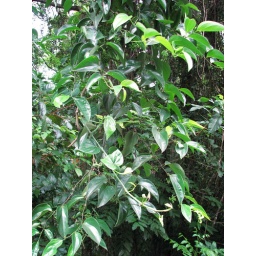
Growing on a tree in rainforest beside the Rex Range road on the Great Escarpment.